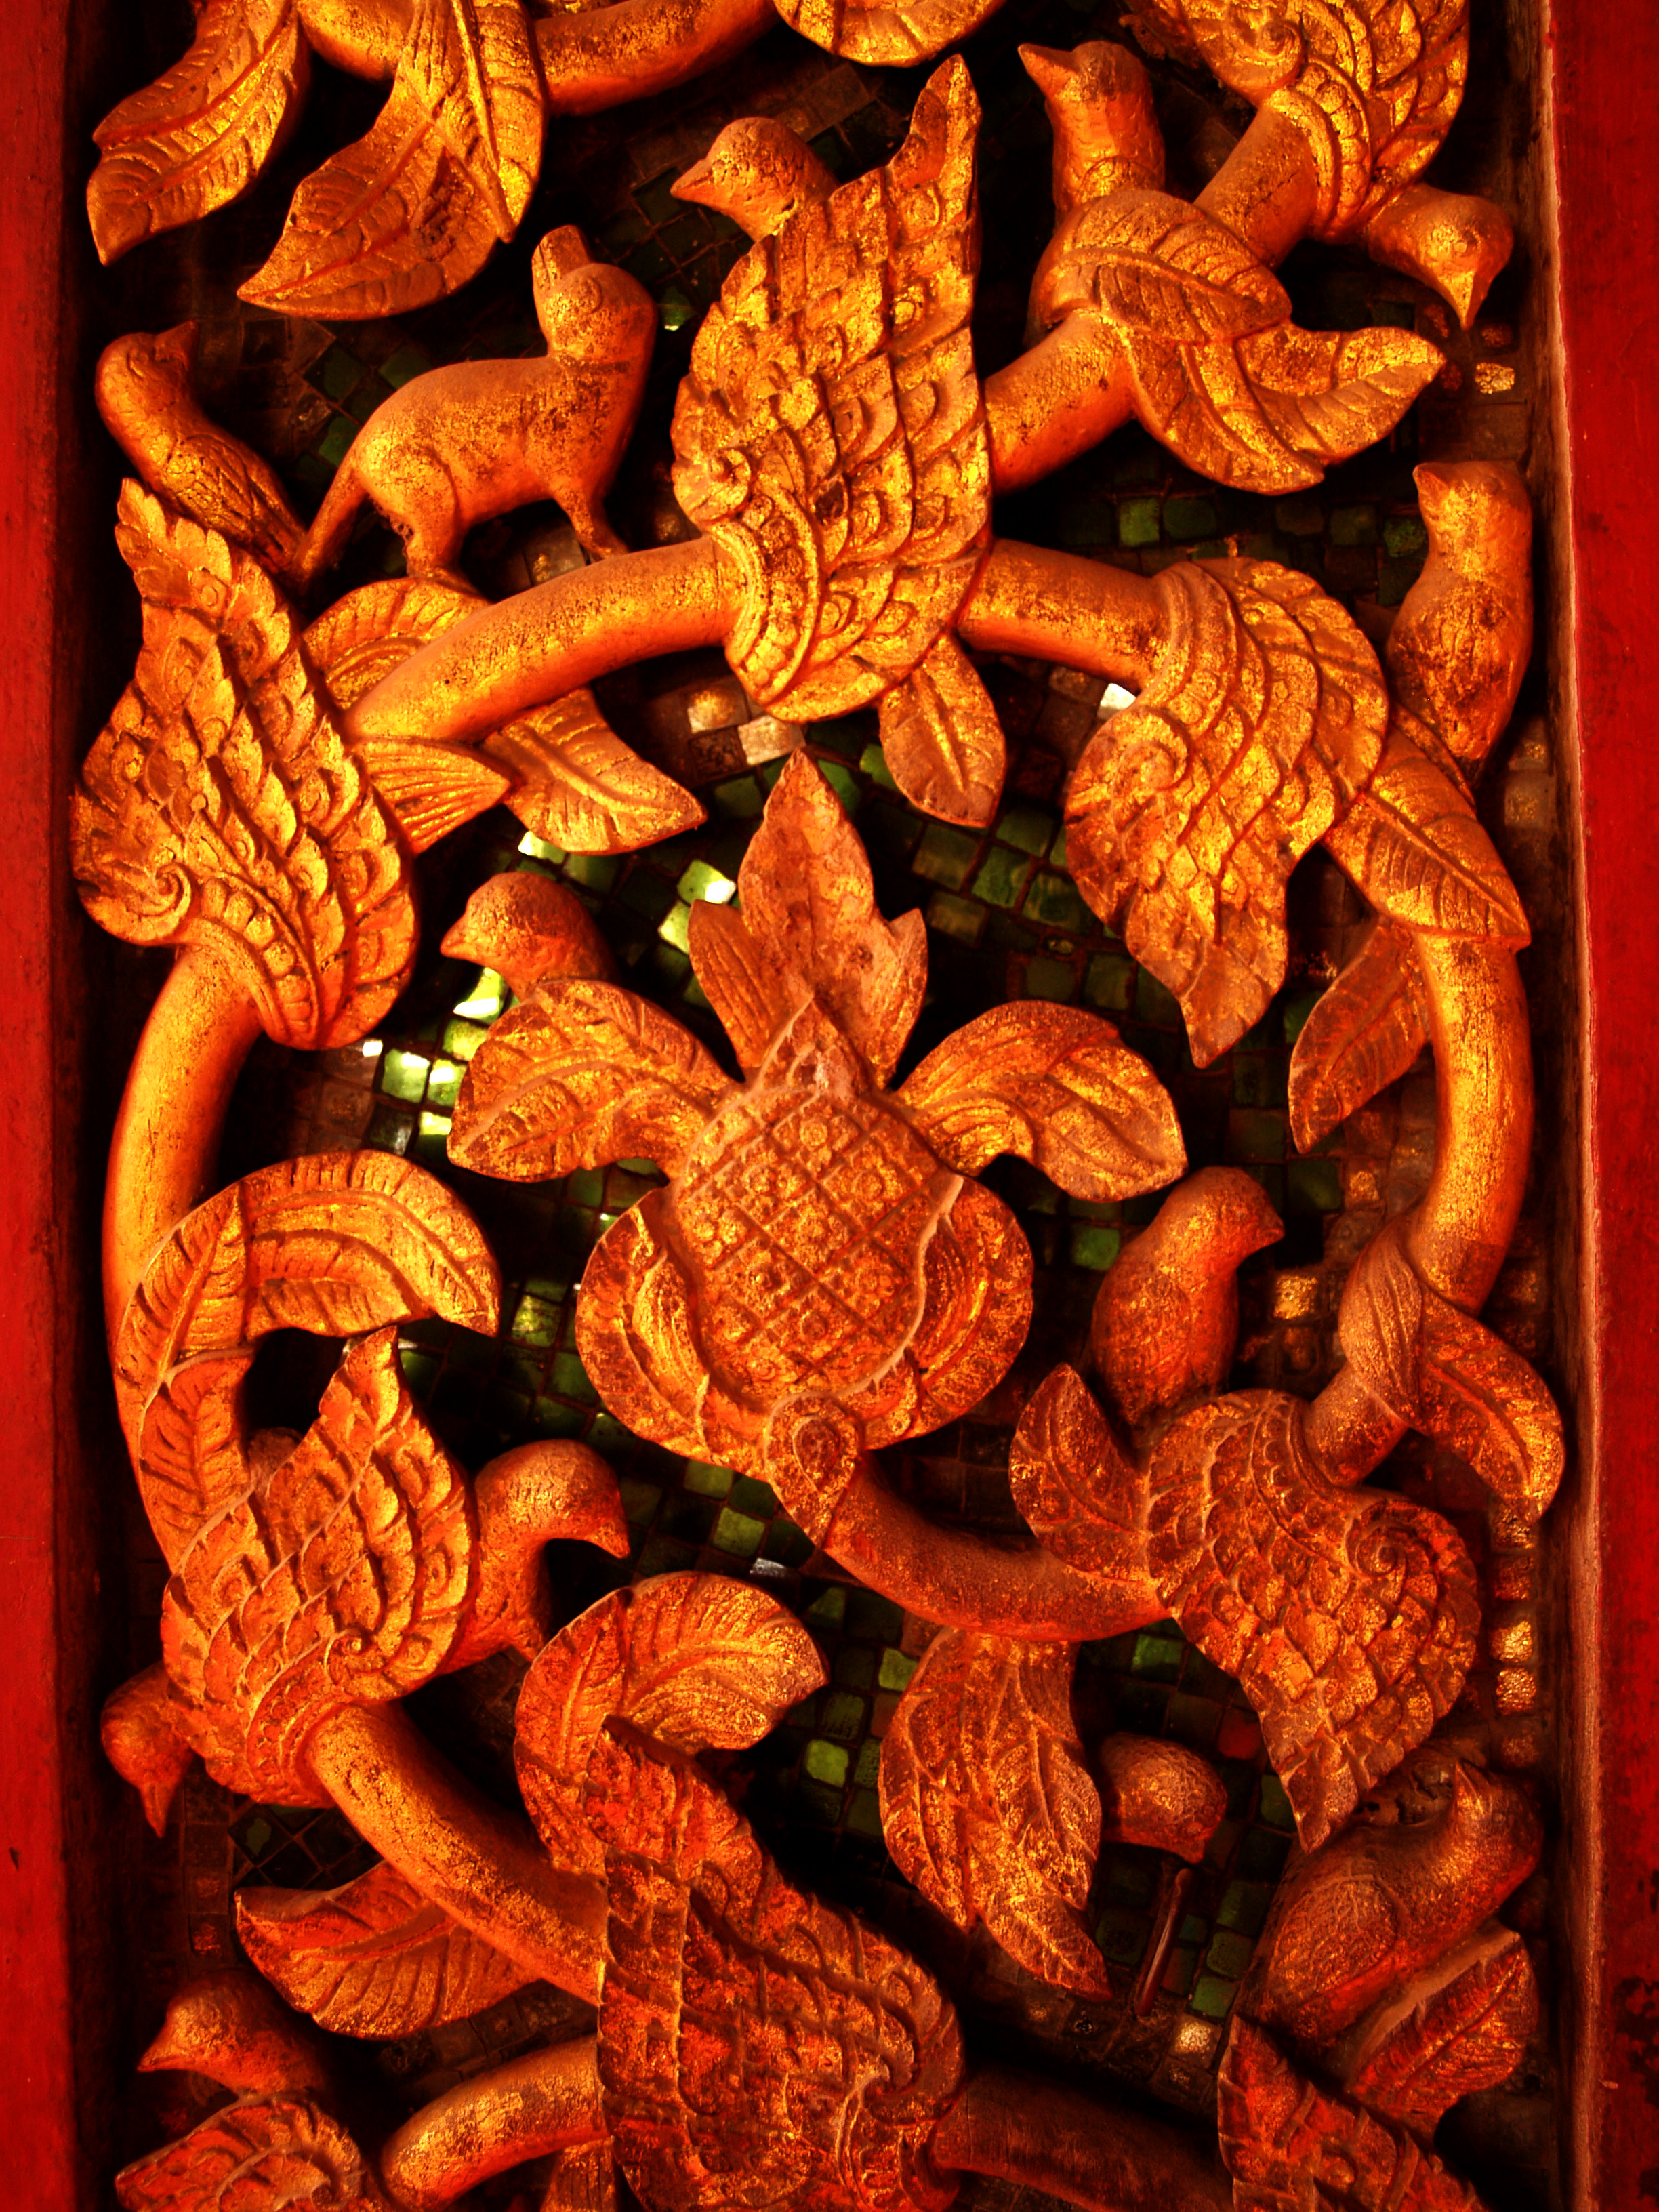
abstract, ancient, antique, art, asia, asian, background, bangkok, beautiful, black, buddha, buddhist, color, culture, deco, decor, decoration, decorative, design, detail, drawing, east, floral, flower, gold, golden, graphic, interior, leaf, old, ornament, ornate, paint, pattern, red, retro, shape, siam, style, swirl, temple, texture, thai, thailand, traditional, vintage, wall, wallpaper, wat, yellow, food, cuisine, snack, ingredient, plant